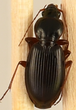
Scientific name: Synuchus impunctatus
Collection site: Harvard Forest & Quabbin Watershed NEON (HARV), plot HARV_001